Jacques Leon Clément-Thomas

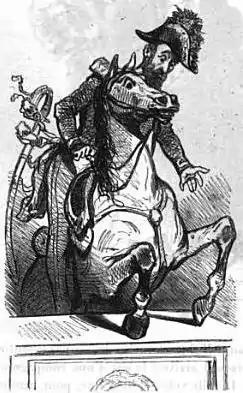
Clément-Thomas caricatured by Amédée de Noé in 1851.

Jacques Léon Clément-Thomas joined the army as a volunteer at the age of twenty. As a junior officer of republican tendencies, he was implicated in several plots (including that of Lunéville) during the July Monarchy. Arrested in 1835, Clément-Thomas managed to escape from the Sainte-Pélagie Prison in Paris.